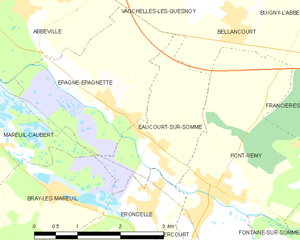
Carte des communes françaises Eaucourt-sur-Somme